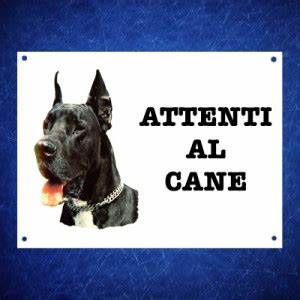
Label: dog